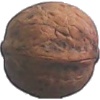
Label: walnut